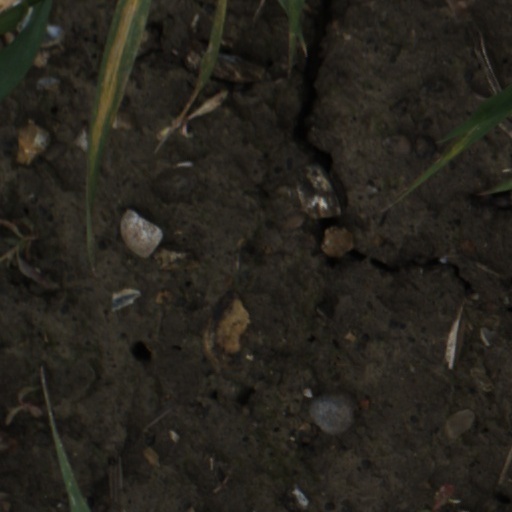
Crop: wheat